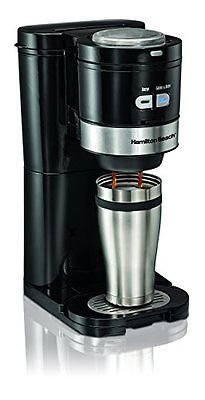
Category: coffee maker